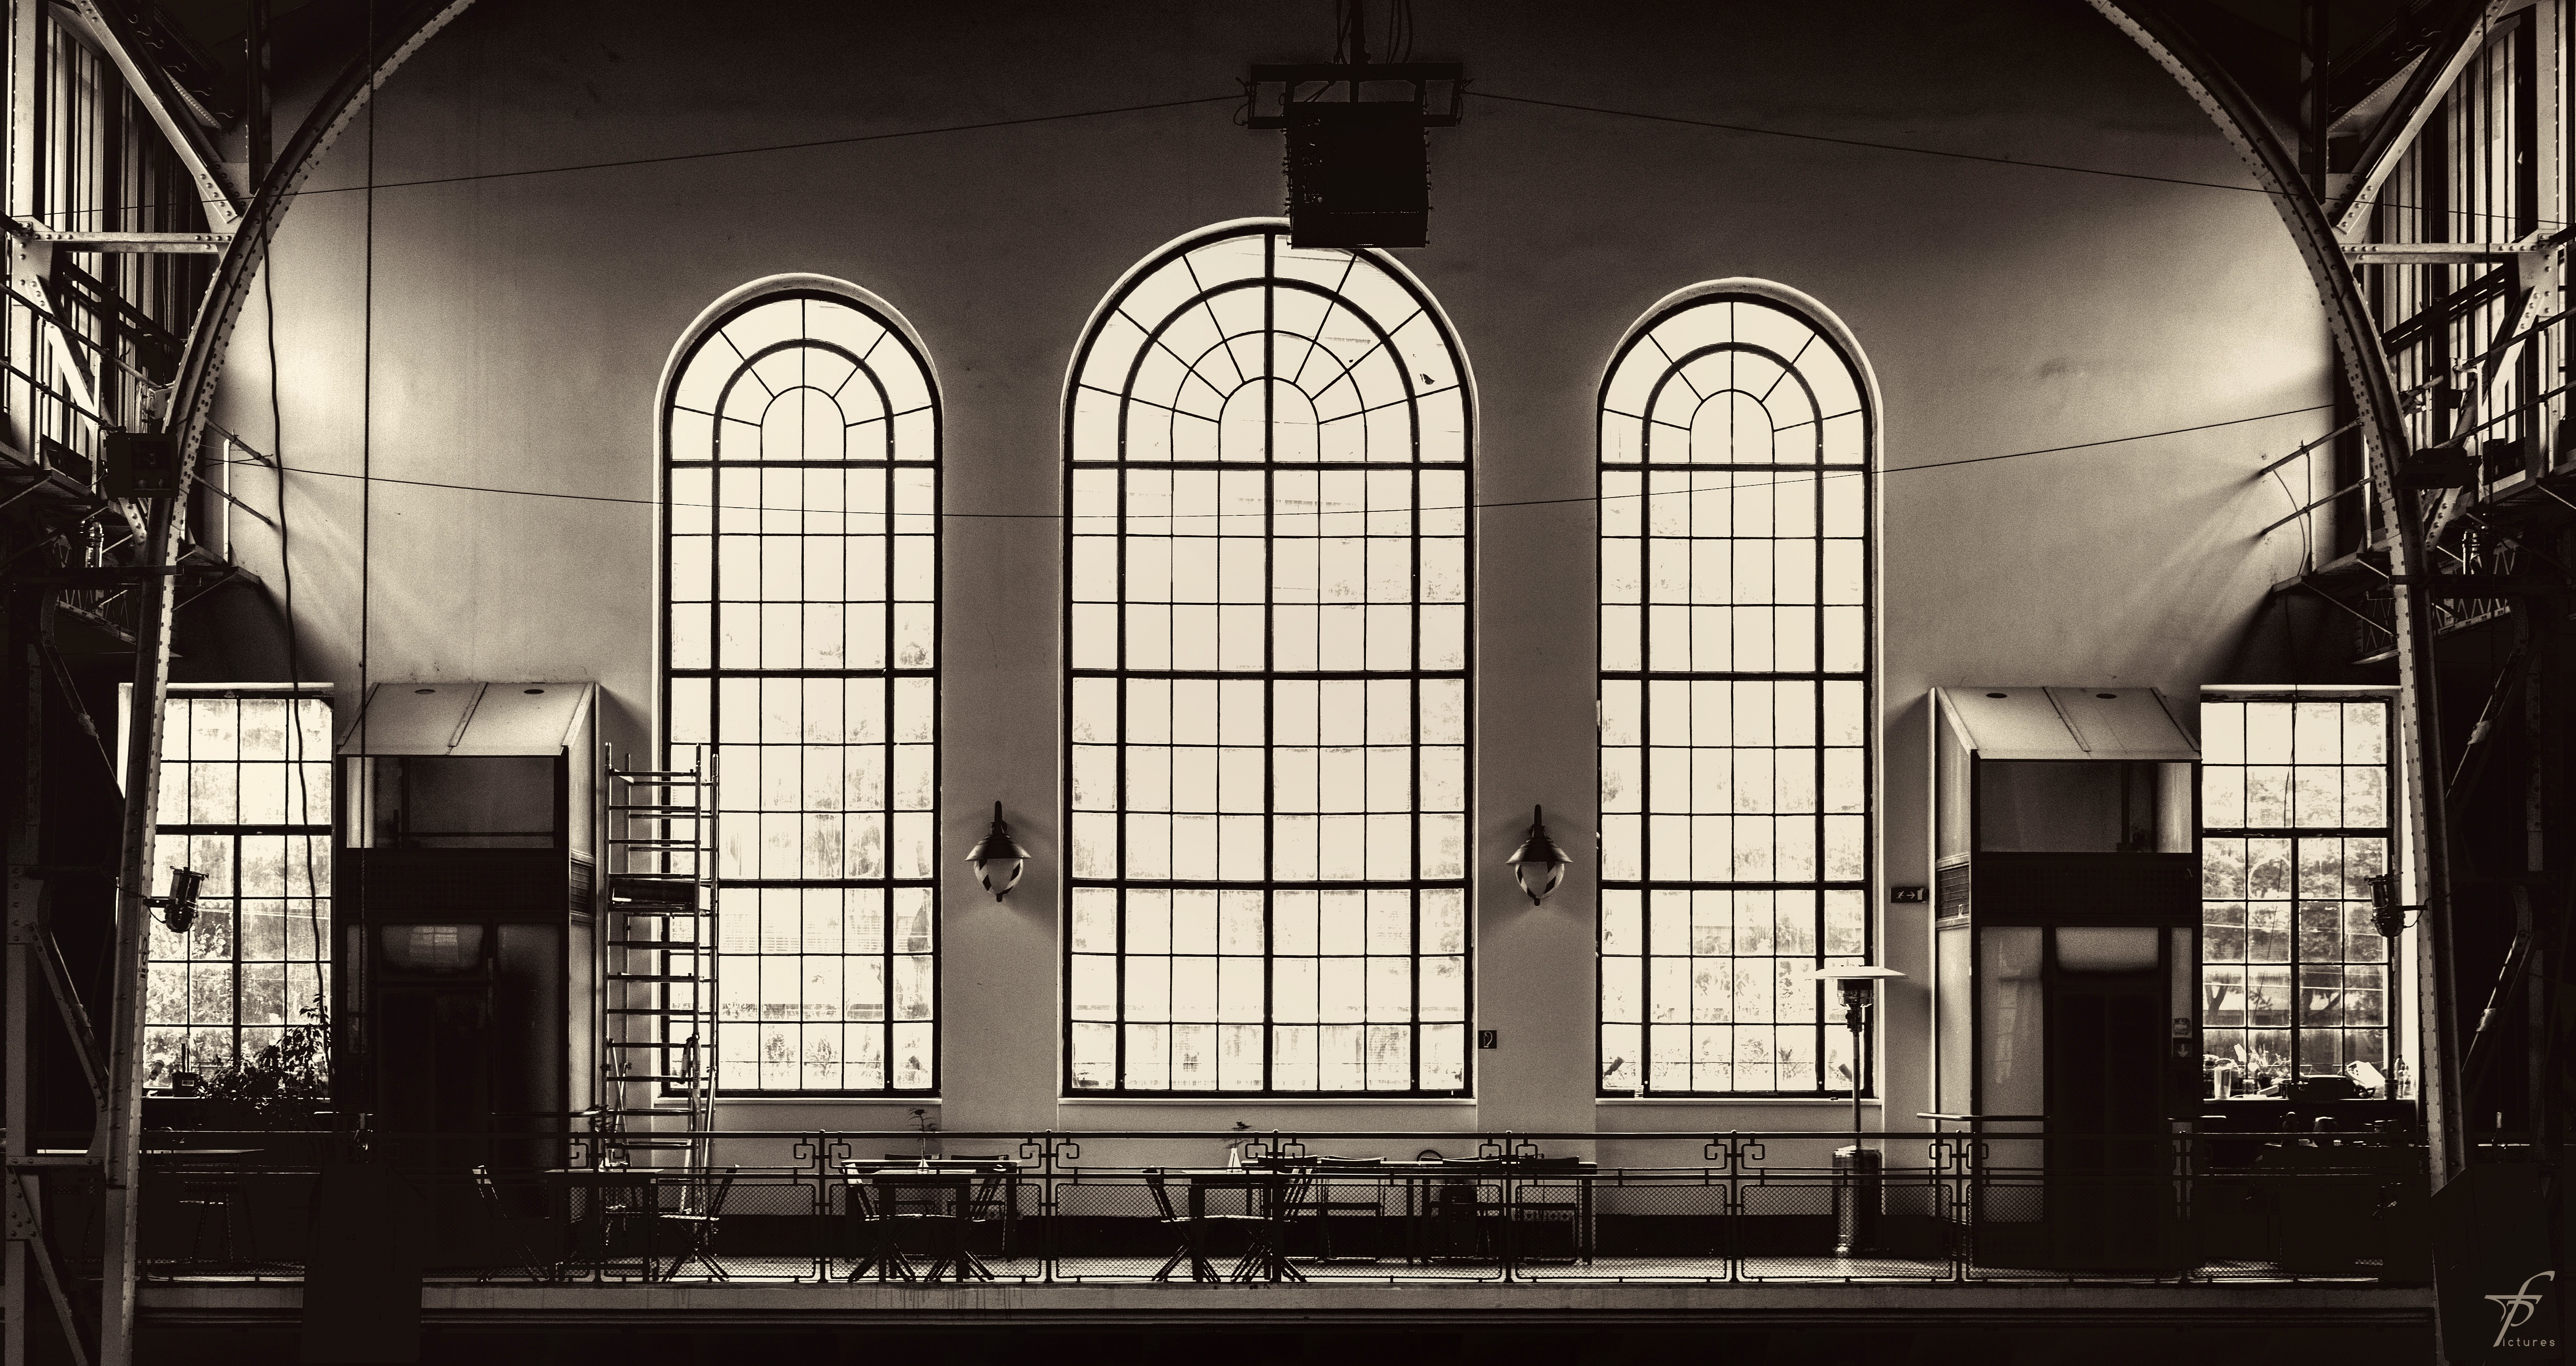
light, black and white, architecture, structure, white, photography, house, interior, window, glass, building, urban, arch, construction, facade, industrial, black, monochrome, interior design, symmetry, shape, urban area, monochrome photography